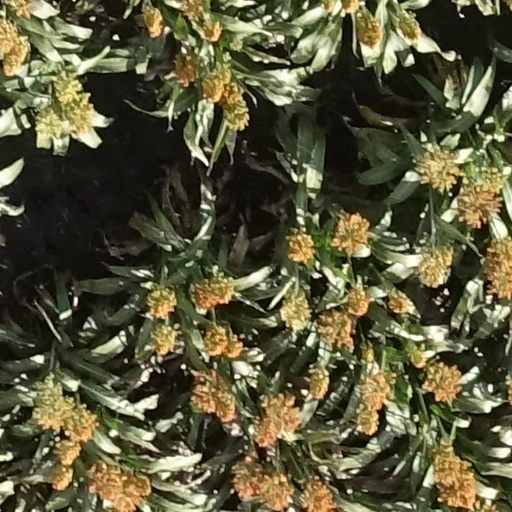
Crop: sorghum